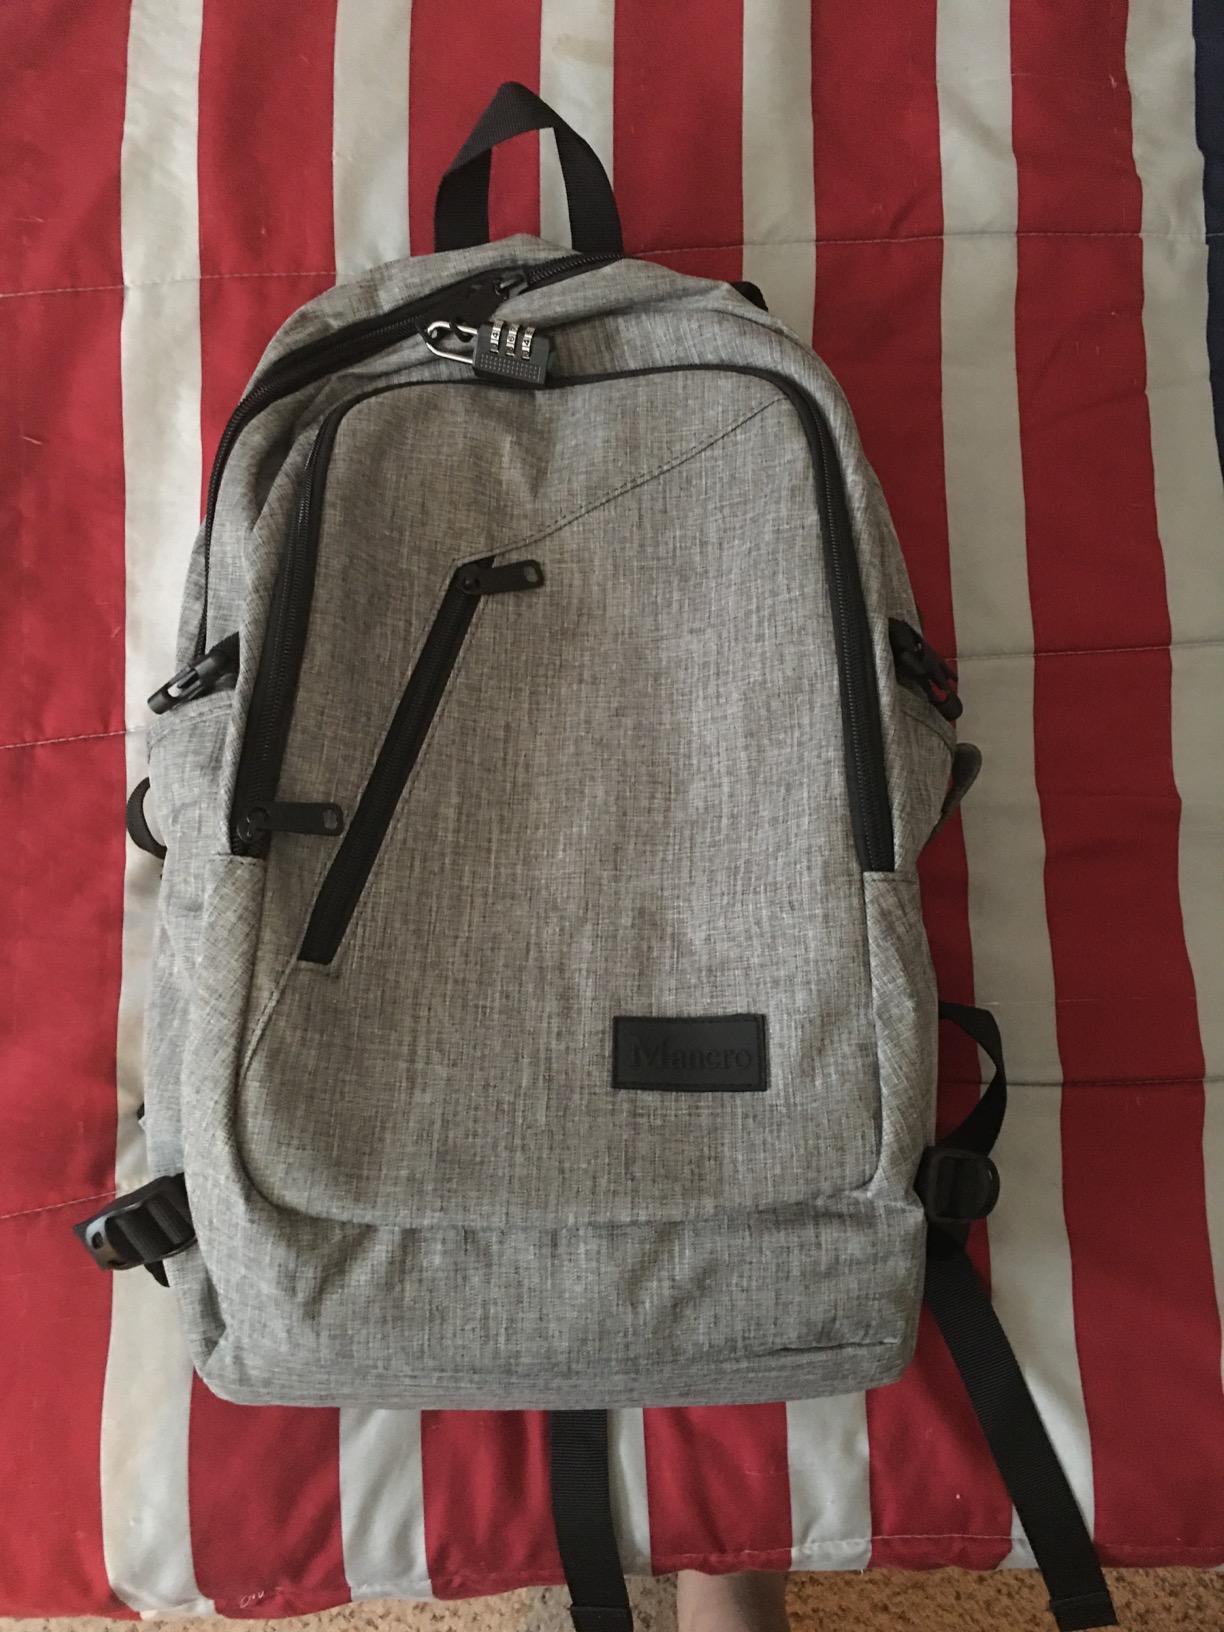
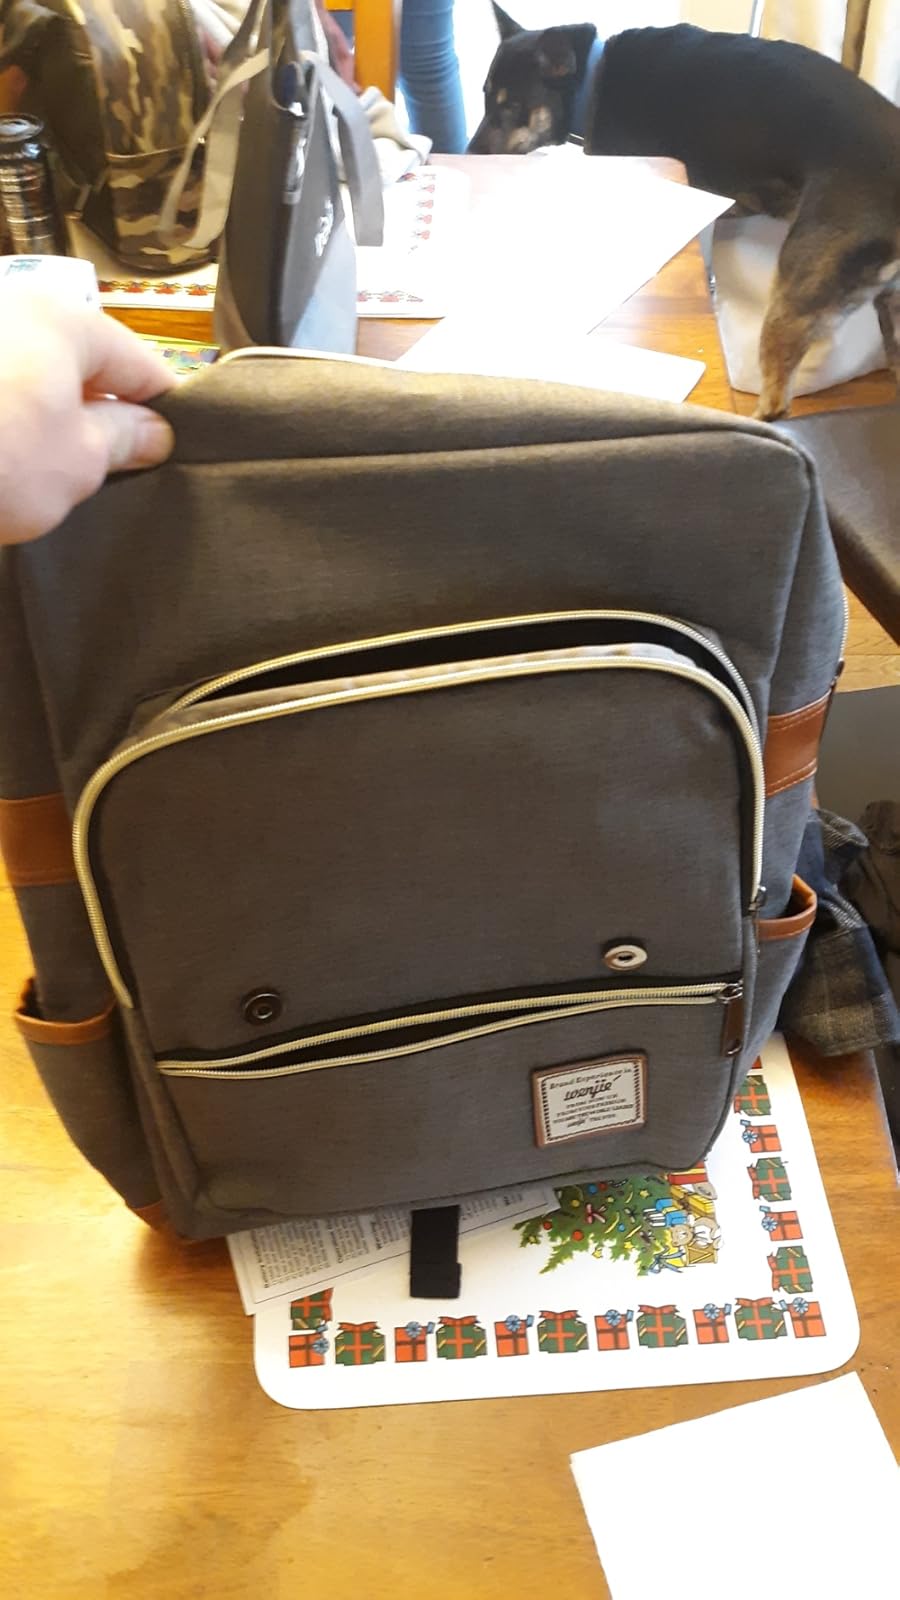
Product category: bag
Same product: no